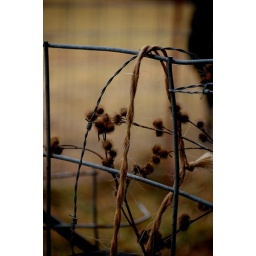
A fence outside my dad's cow barn near Huntsville Arkansas.